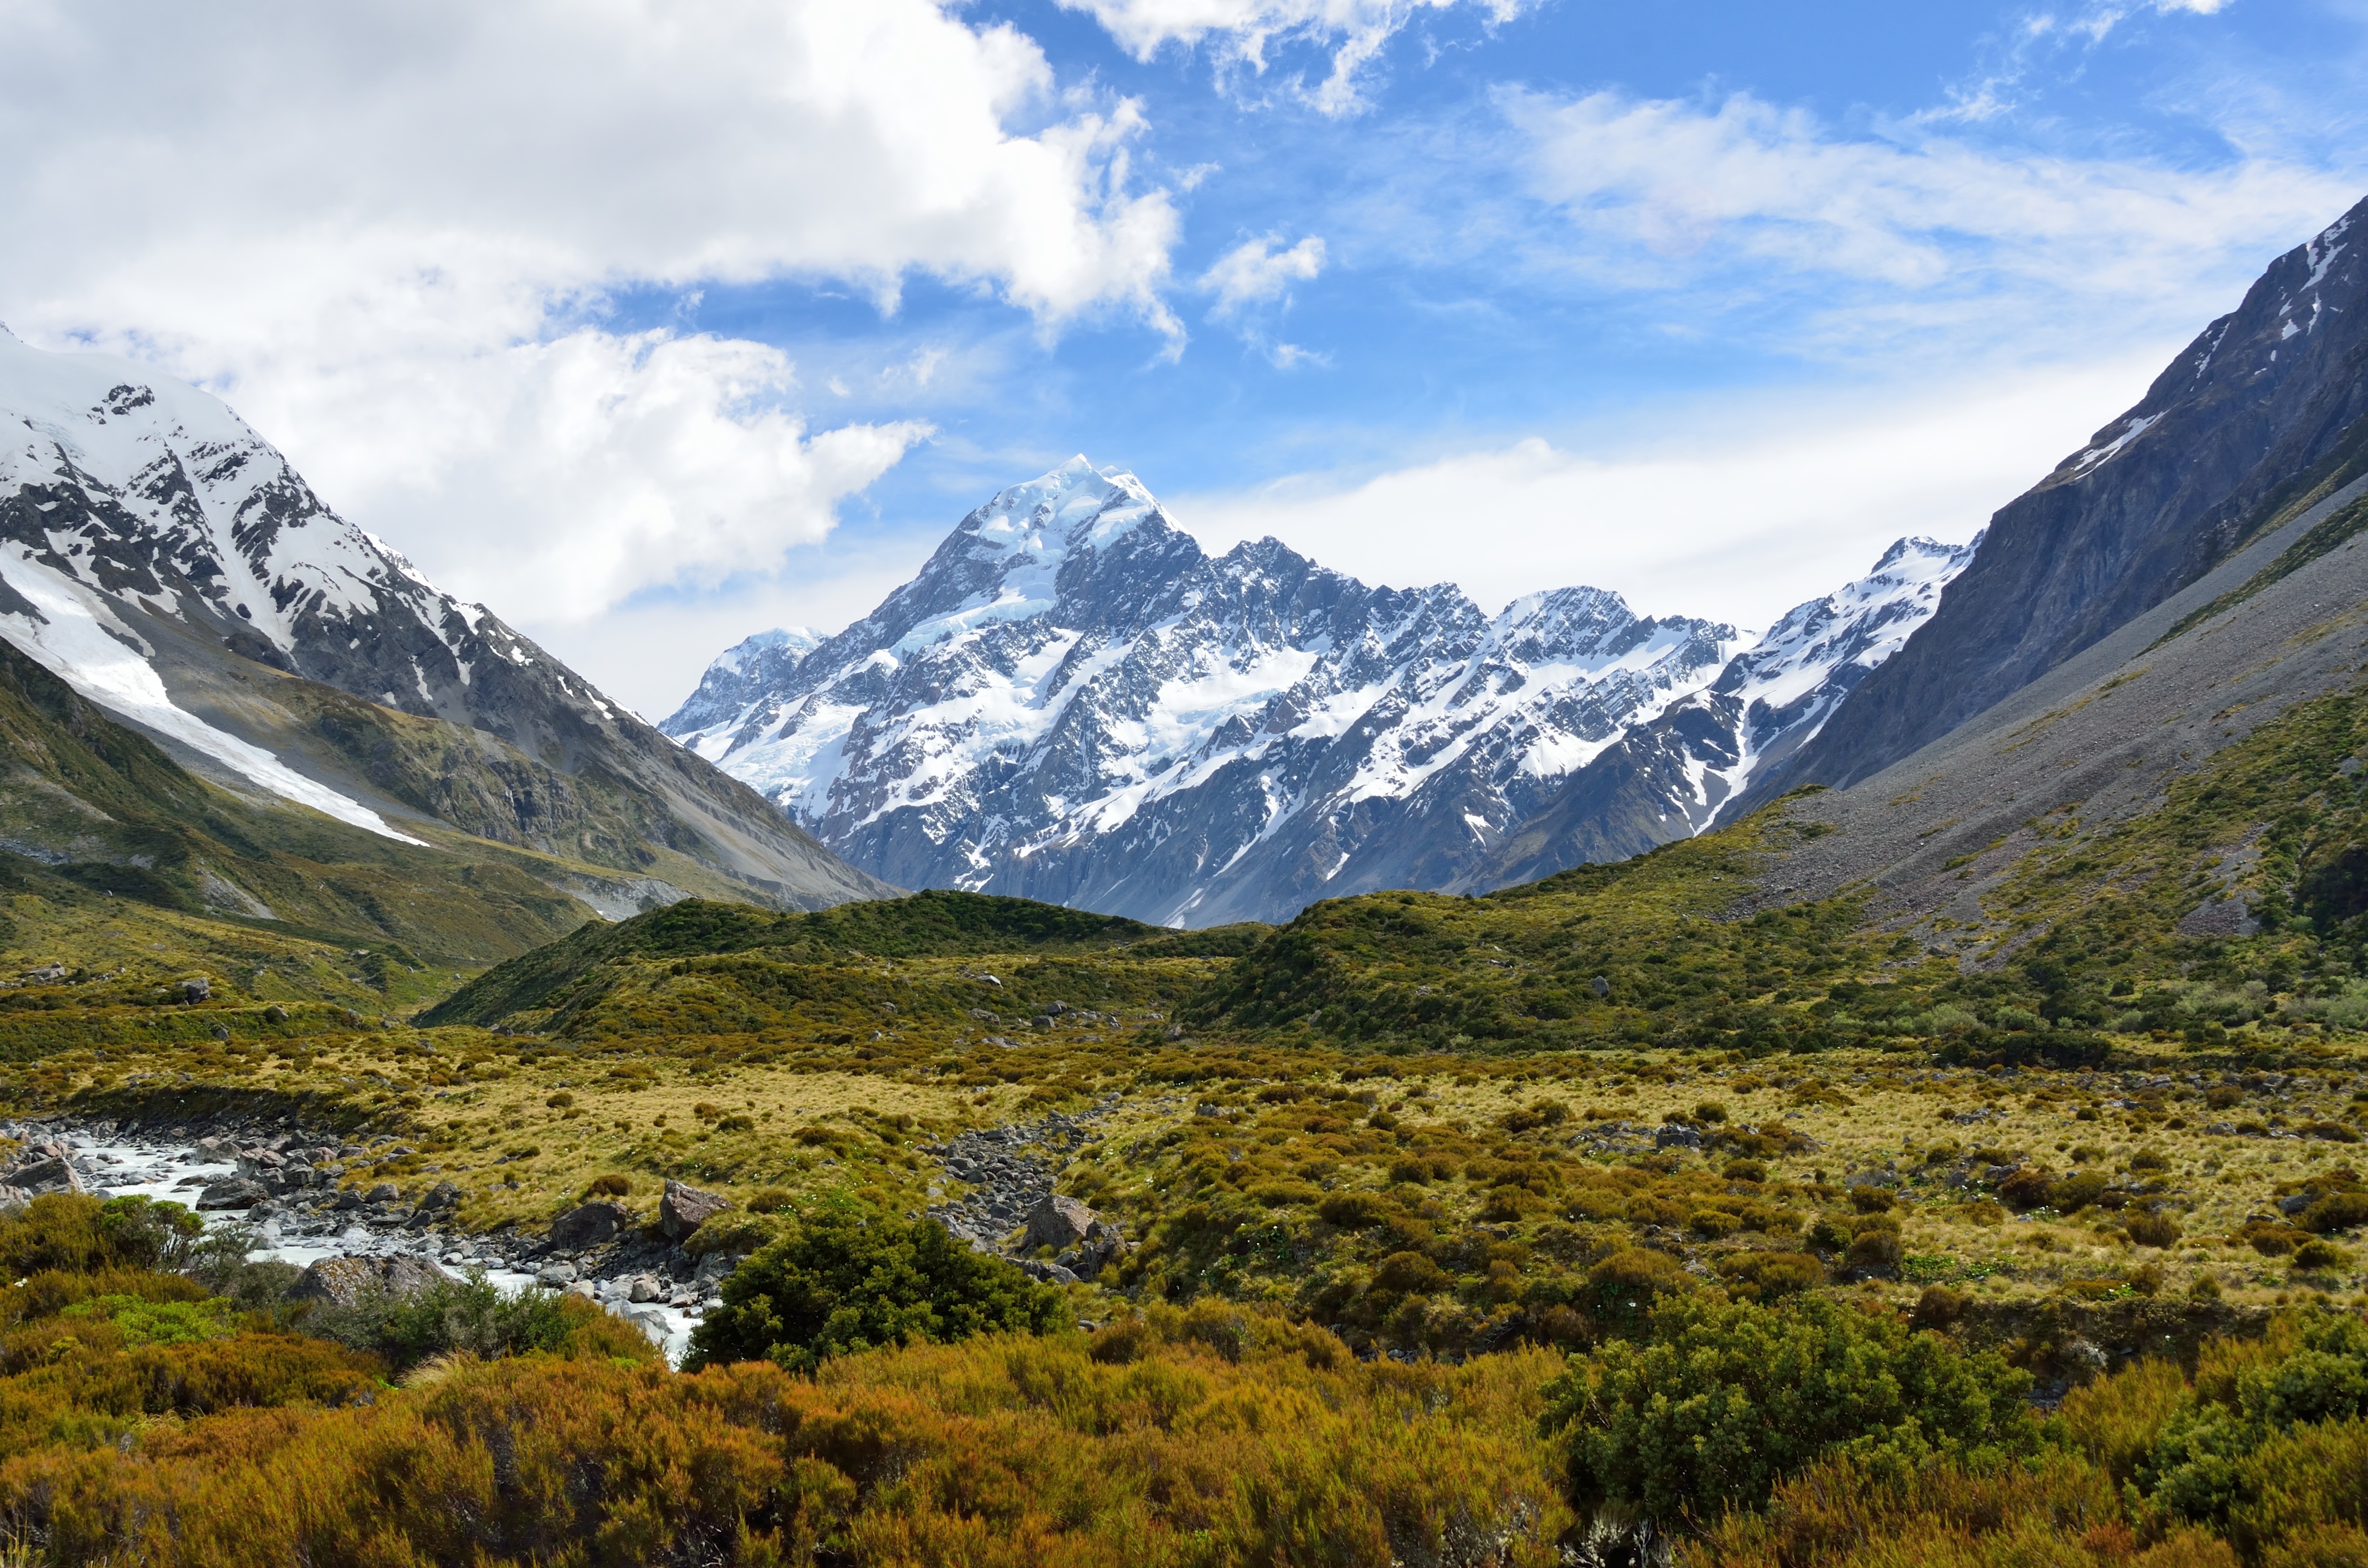
landscape, nature, wilderness, walking, mountain, cloud, sky, meadow, lake, adventure, valley, mountain range, autumn, alpine, highland, national park, ridge, alps, backpacking, new zealand, plateau, fell, aoraki, loch, landform, mountain pass, southern alps, mount cook, geographical feature, mountainous landforms